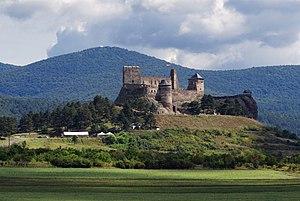
Ruines du Château Boldogkő (du 13ème siècle) à Boldogkőváralja (comitat Borsod-Abaúj-Zemplén), Aire protégée de Zemplén, au Nordest de la Hongrie) This is a photo of a monument in Hungary. Identifier: 2684
Boldogkőváralja est un village et une commune du comitat de Borsod-Abaúj-Zemplén en Hongrie.